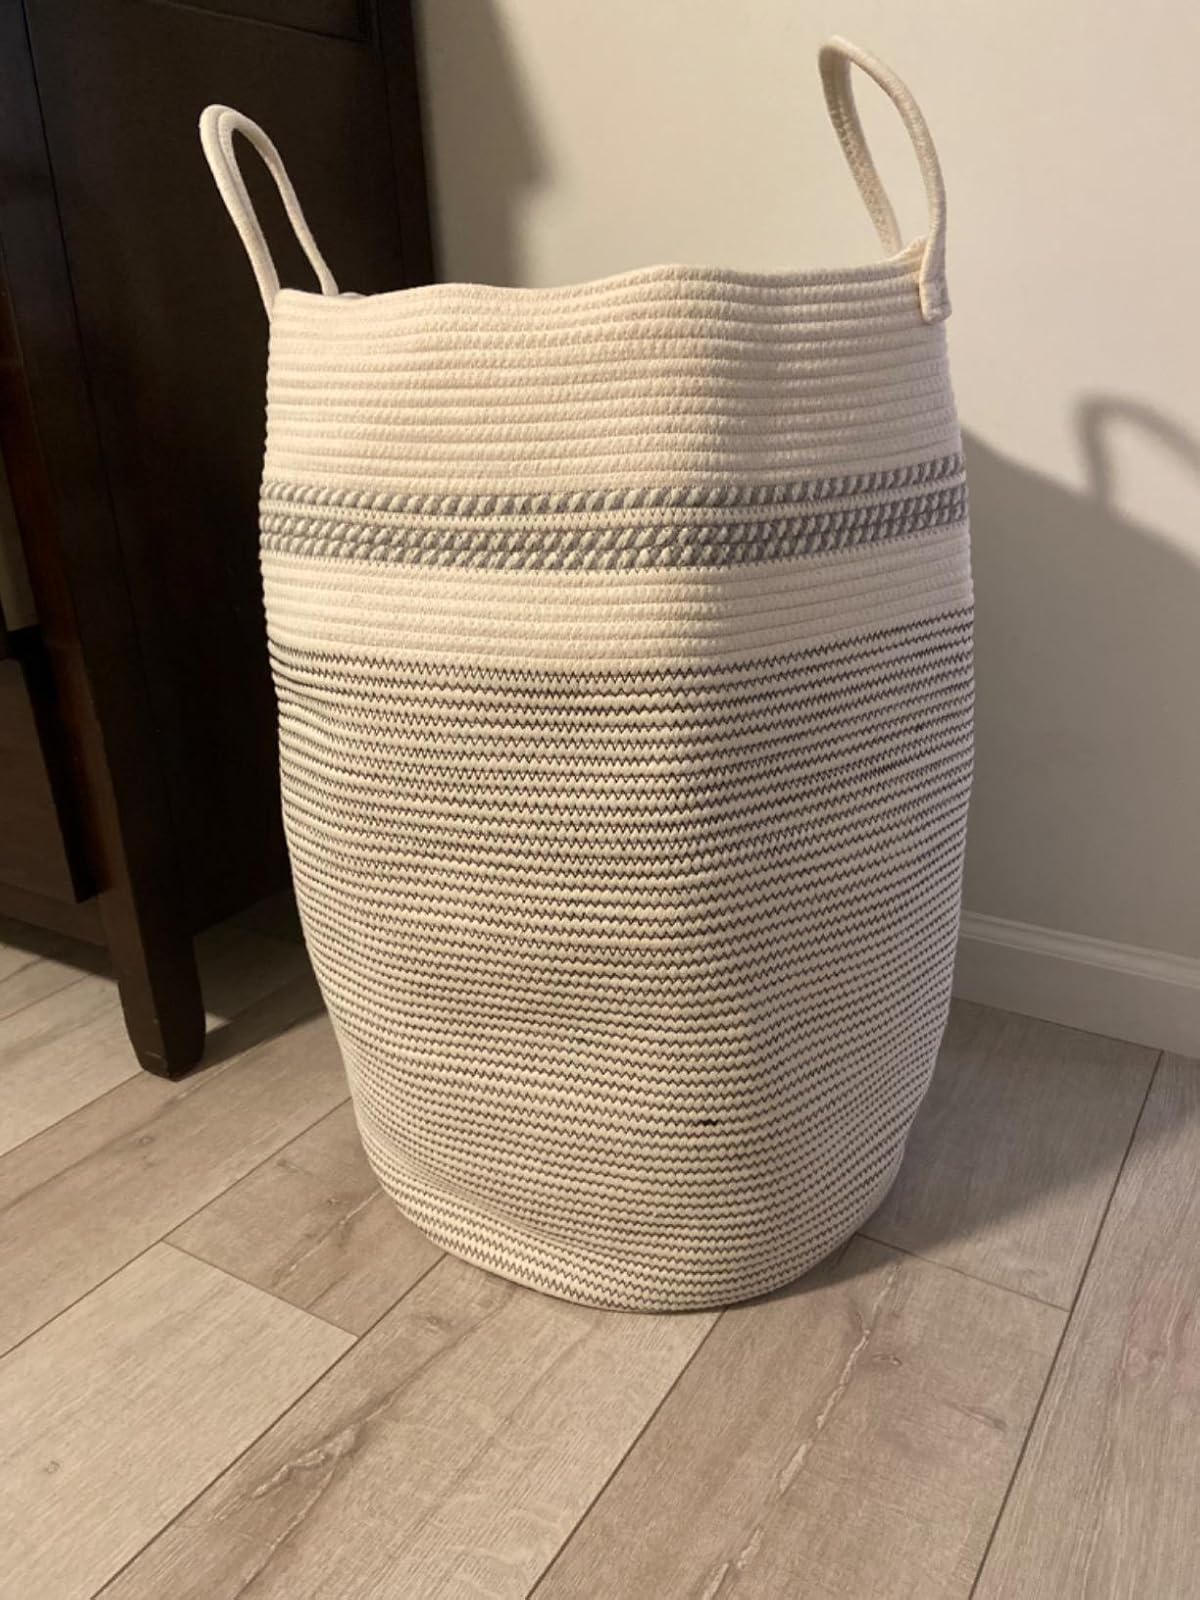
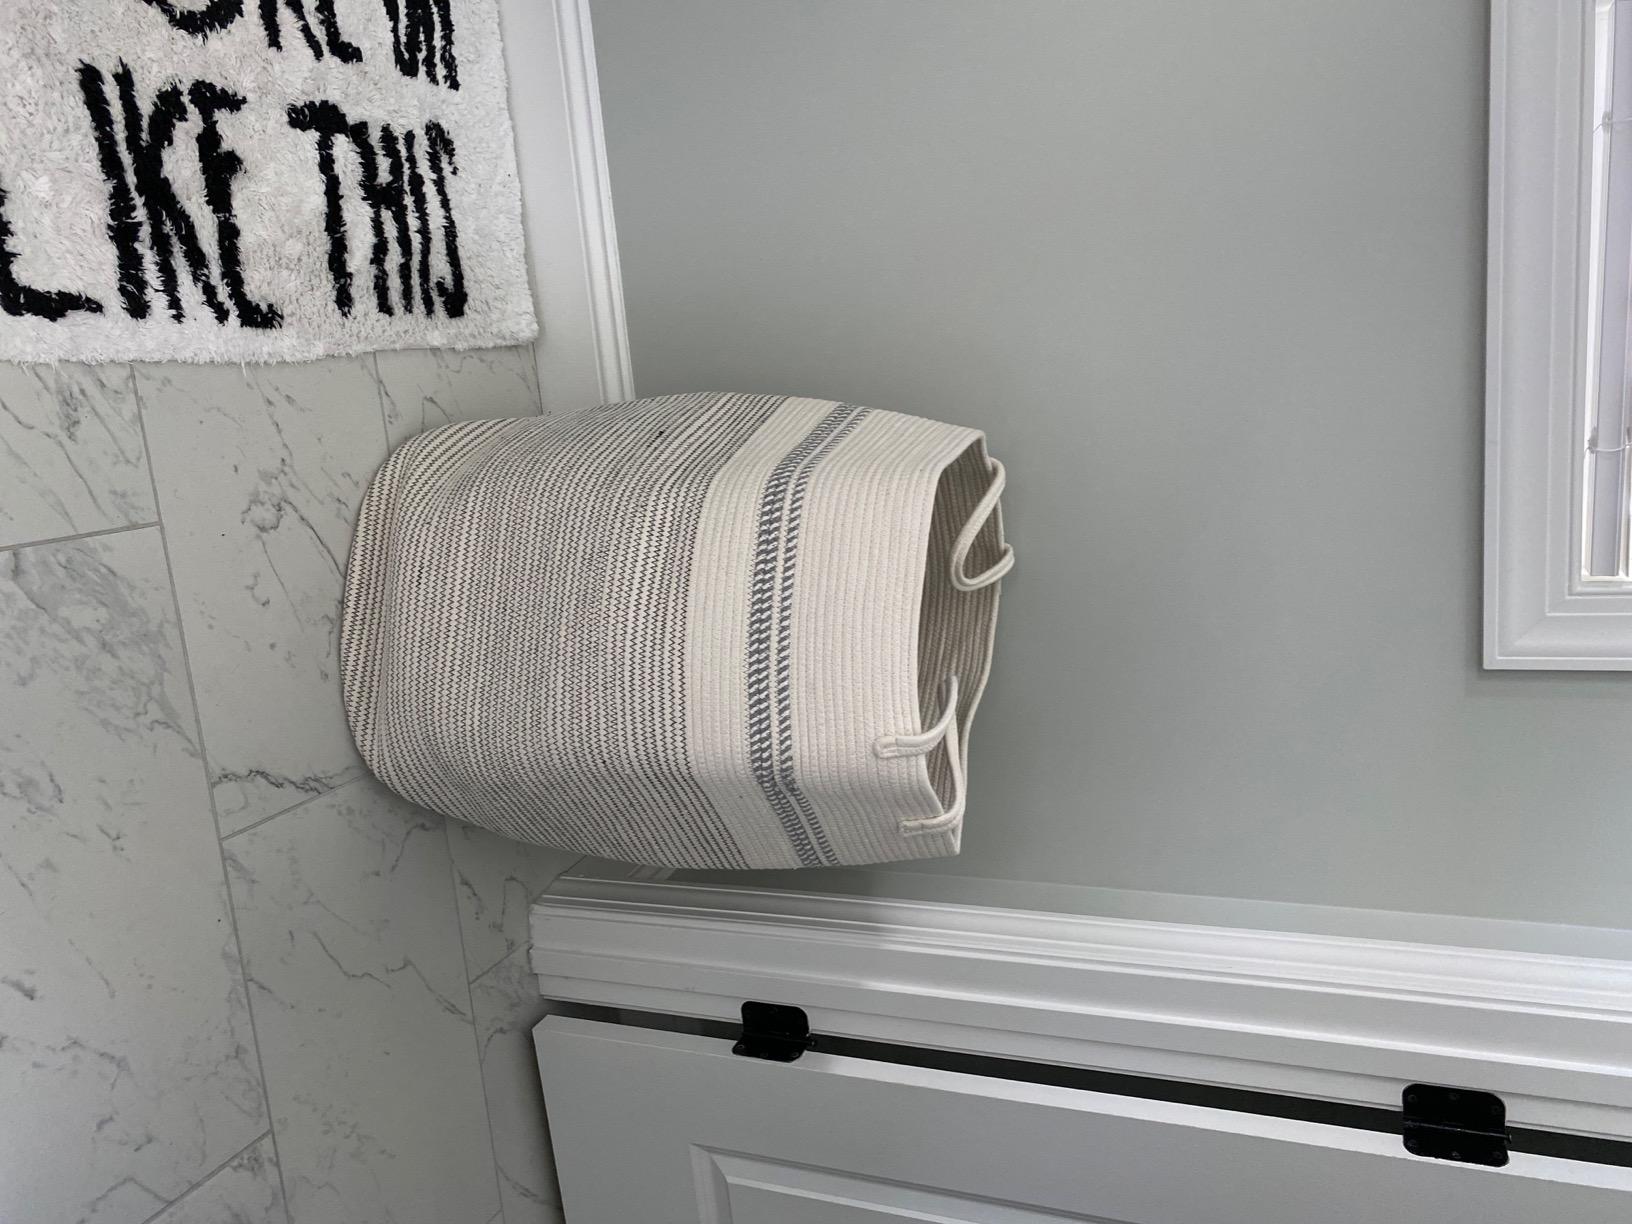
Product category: items_hamper
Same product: yes